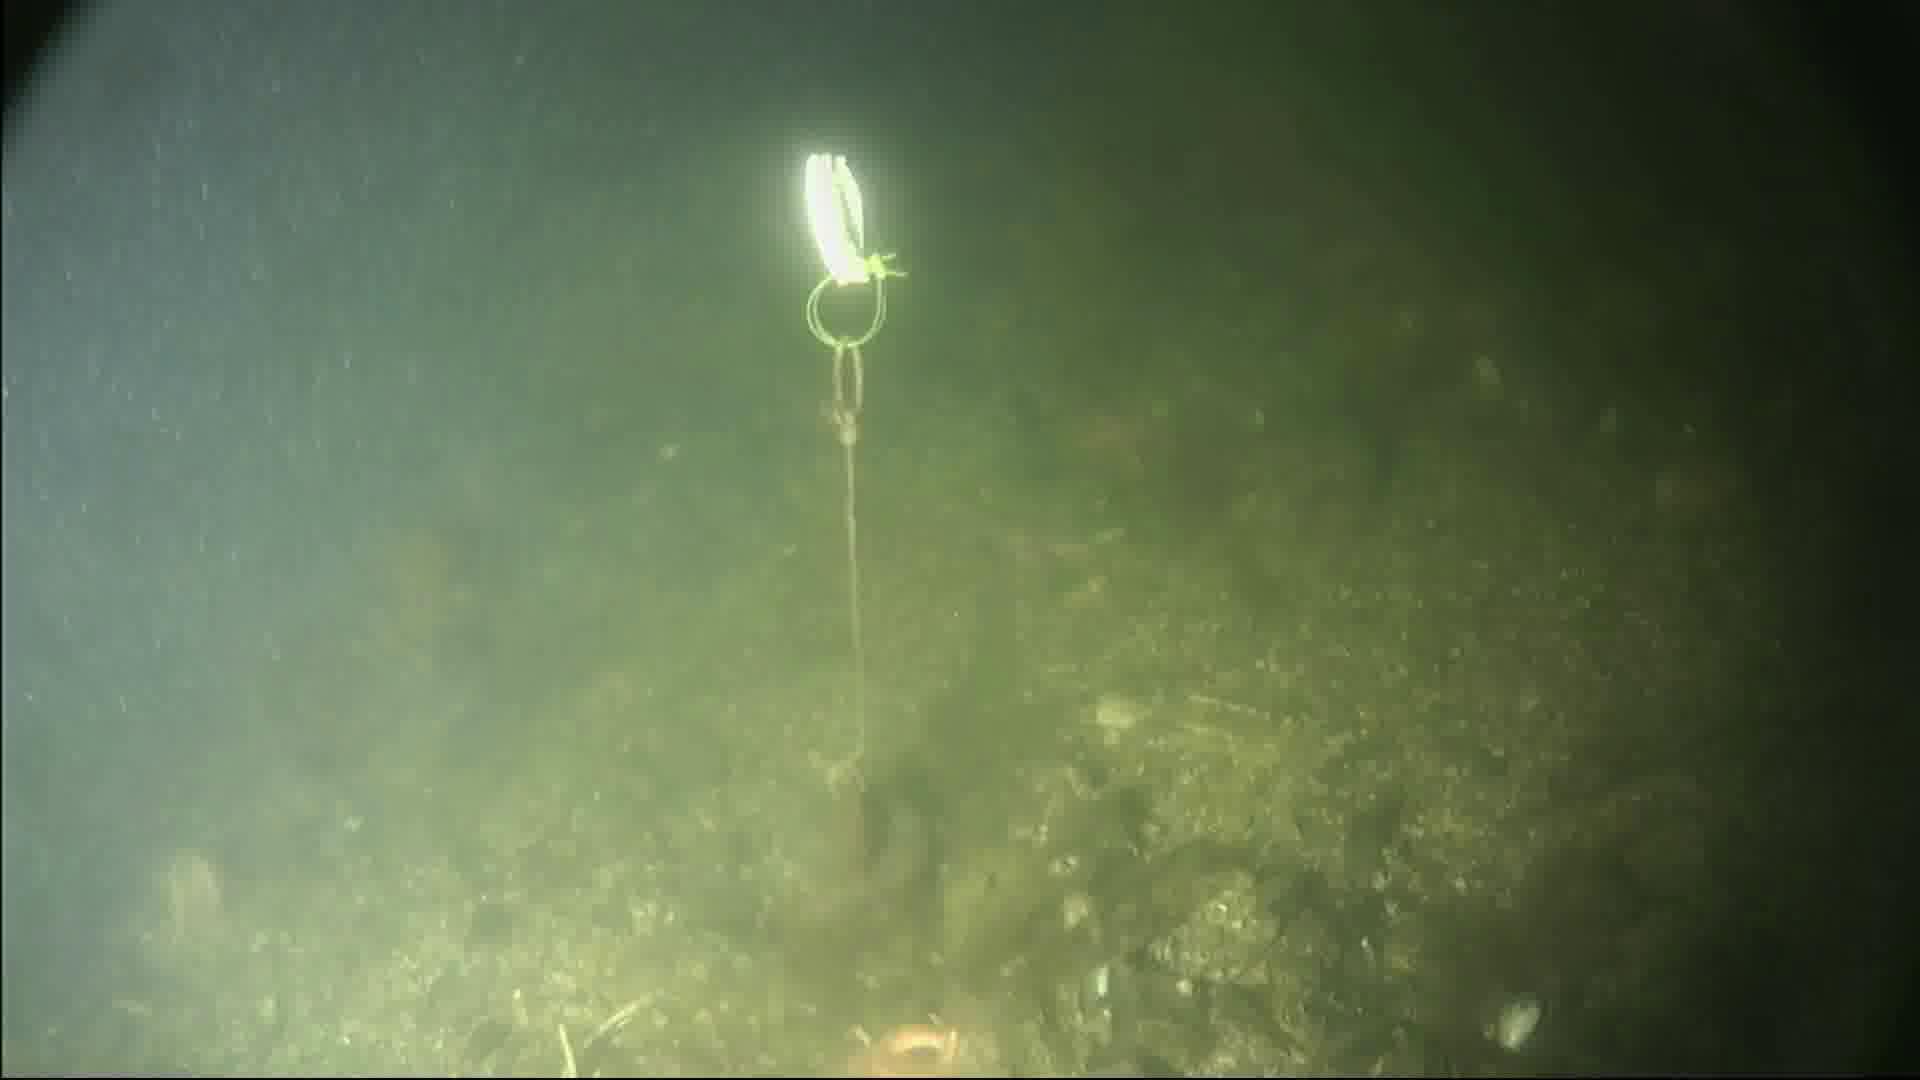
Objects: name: starfish